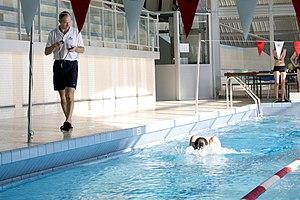
Photo de la piscine de l'École polytechnique
Le campus de l'École polytechnique, aussi appelé platal dans l'argot polytechnicien, est situé à Palaiseau et a été inauguré en 1976. Il constitue une partie du campus du cluster technologique Paris-Saclay, en cours d'aménagement depuis 2010.